Djinguereber Mosque

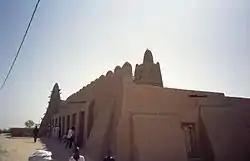
Outside the mosque

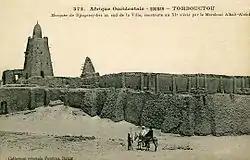
Postcard published by Edmond Fortier showing the mosque in 1905-1906

The Djinguereber Mosque (French: "Mosquée de Djinguereber"; from Koyra Chiini "jiŋgar-ey beer" 'grand mosque'), also known as Djingareyber or Djingarey Ber, is a famous learning center in Timbuktu, Mali. Built in 1327, it is one of three madrassas composing the University of Timbuktu. It was inscribed on the list of UNESCO World Heritage Sites in 1988.